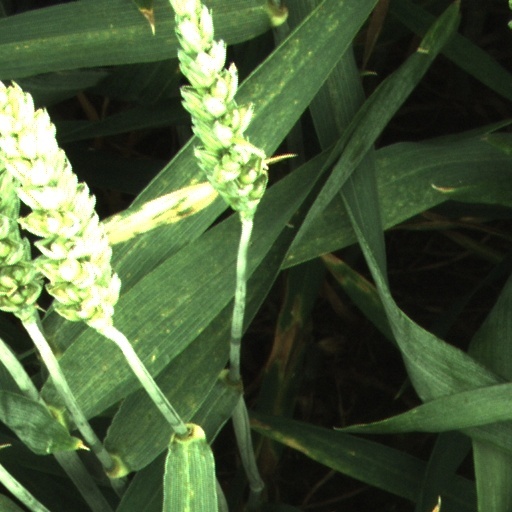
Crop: wheat